Saving Leningrad

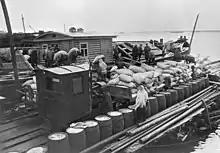
Foodstuffs delivered to besieged Leningrad on a barge on Lake Ladoga.

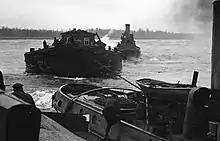
Cutters carrying foodstuffs to besieged Leningrad on Lake Ladoga.

Leningraders, sent to evacuation in Lake Ladoga, became victims of flooding of the barge at number 752.